Earl Plumlee

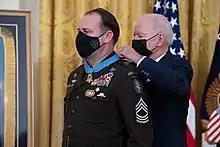
Plumlee is presented with the Medal of Honor by President Joe Biden in a ceremony in the East Room of the White House on December 16, 2021.

In October 2024, Plumlee joined 15 other Medal of Honor recipients in publicly endorsing Donald Trump for president.